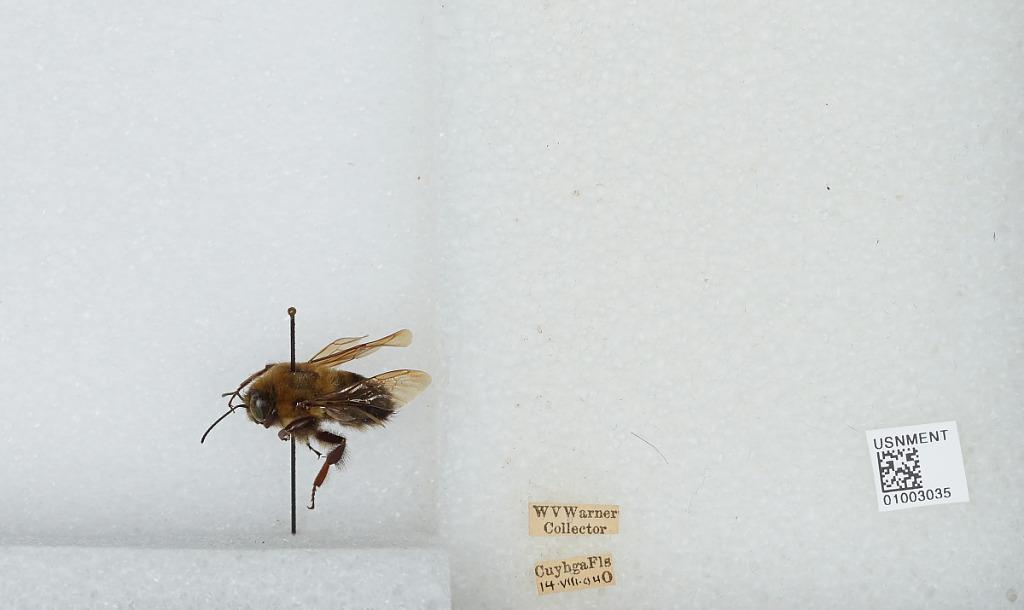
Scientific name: Bombus (Separatobombus) griseocollis (De Geer)
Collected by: W. Warner
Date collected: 1904-8-14
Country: United States
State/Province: Ohio
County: Summit
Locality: Cuyahoga Falls
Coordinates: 41.1456, -81.4967